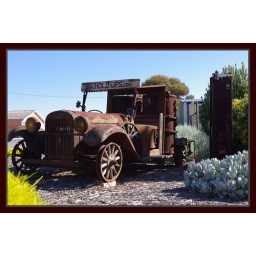
An old car at the beginning of the main street in Ardrossan in South Australia. Topic: On Wheels